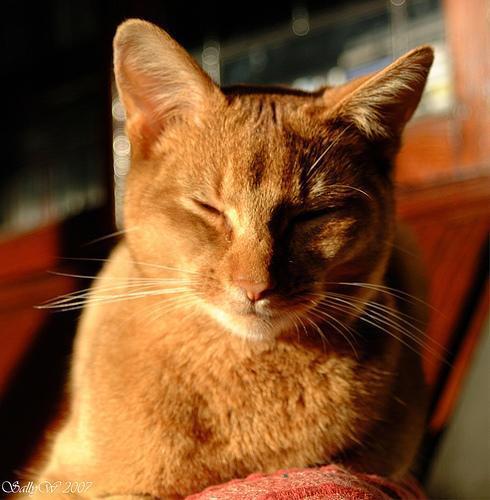
Abyssinian